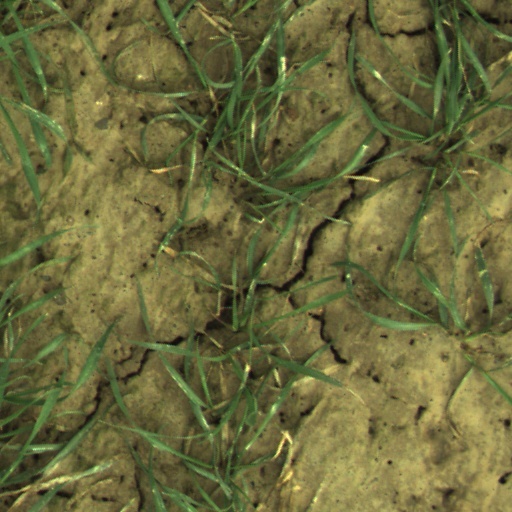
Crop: wheat